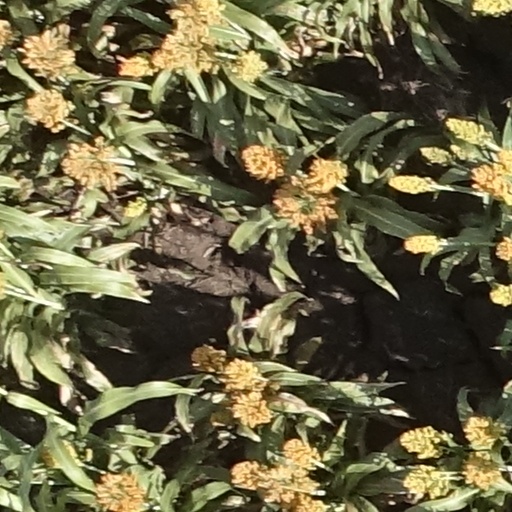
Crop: sorghum